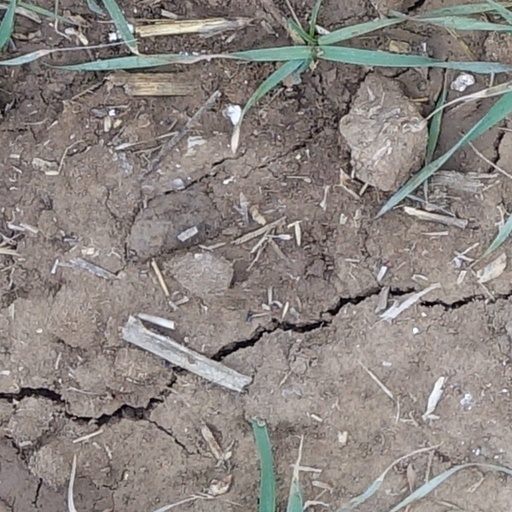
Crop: wheat